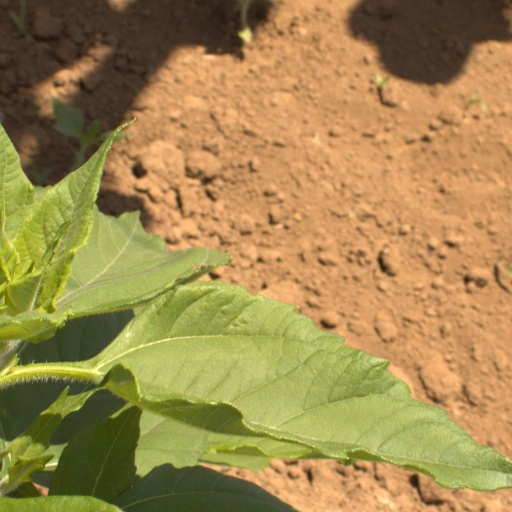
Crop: Jerusalem artichoke